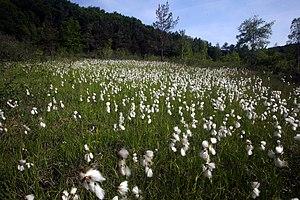
Un champ de linaigrettes à larges feuilles dans la RNR du vallon de Fontenelay.
La réserve naturelle régionale du vallon de Fontenelay est une réserve naturelle régionale située en Bourgogne-Franche-Comté. Classée en 2010, elle occupe une surface de 41,6 hectares et protège un ensemble de pelouses marneuses et de bas marais dans les monts de Gy.